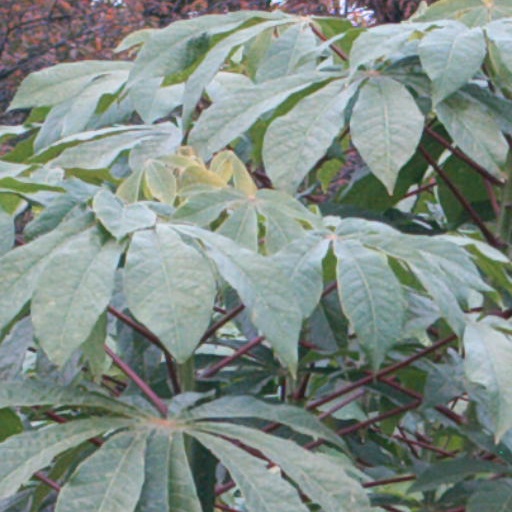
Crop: cassava